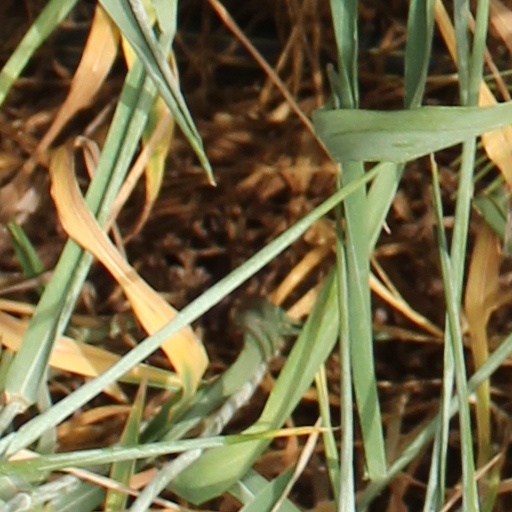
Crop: wheat